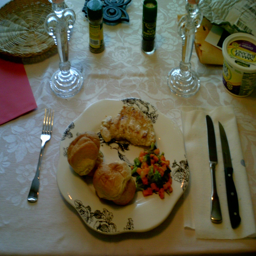
A white plate topped with lots of food.
A plate of food with a very elegant plate under it.
A plate of food that has some meat and some bread on it.
a plate with some vegetables and meat on it
Biscuits, grilled chicken, and vegetables on a china plate on a table with a damask tablecloth and crystal candlesticks.